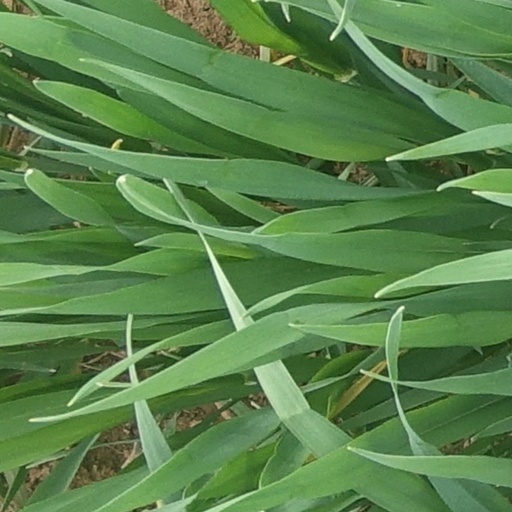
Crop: wheat